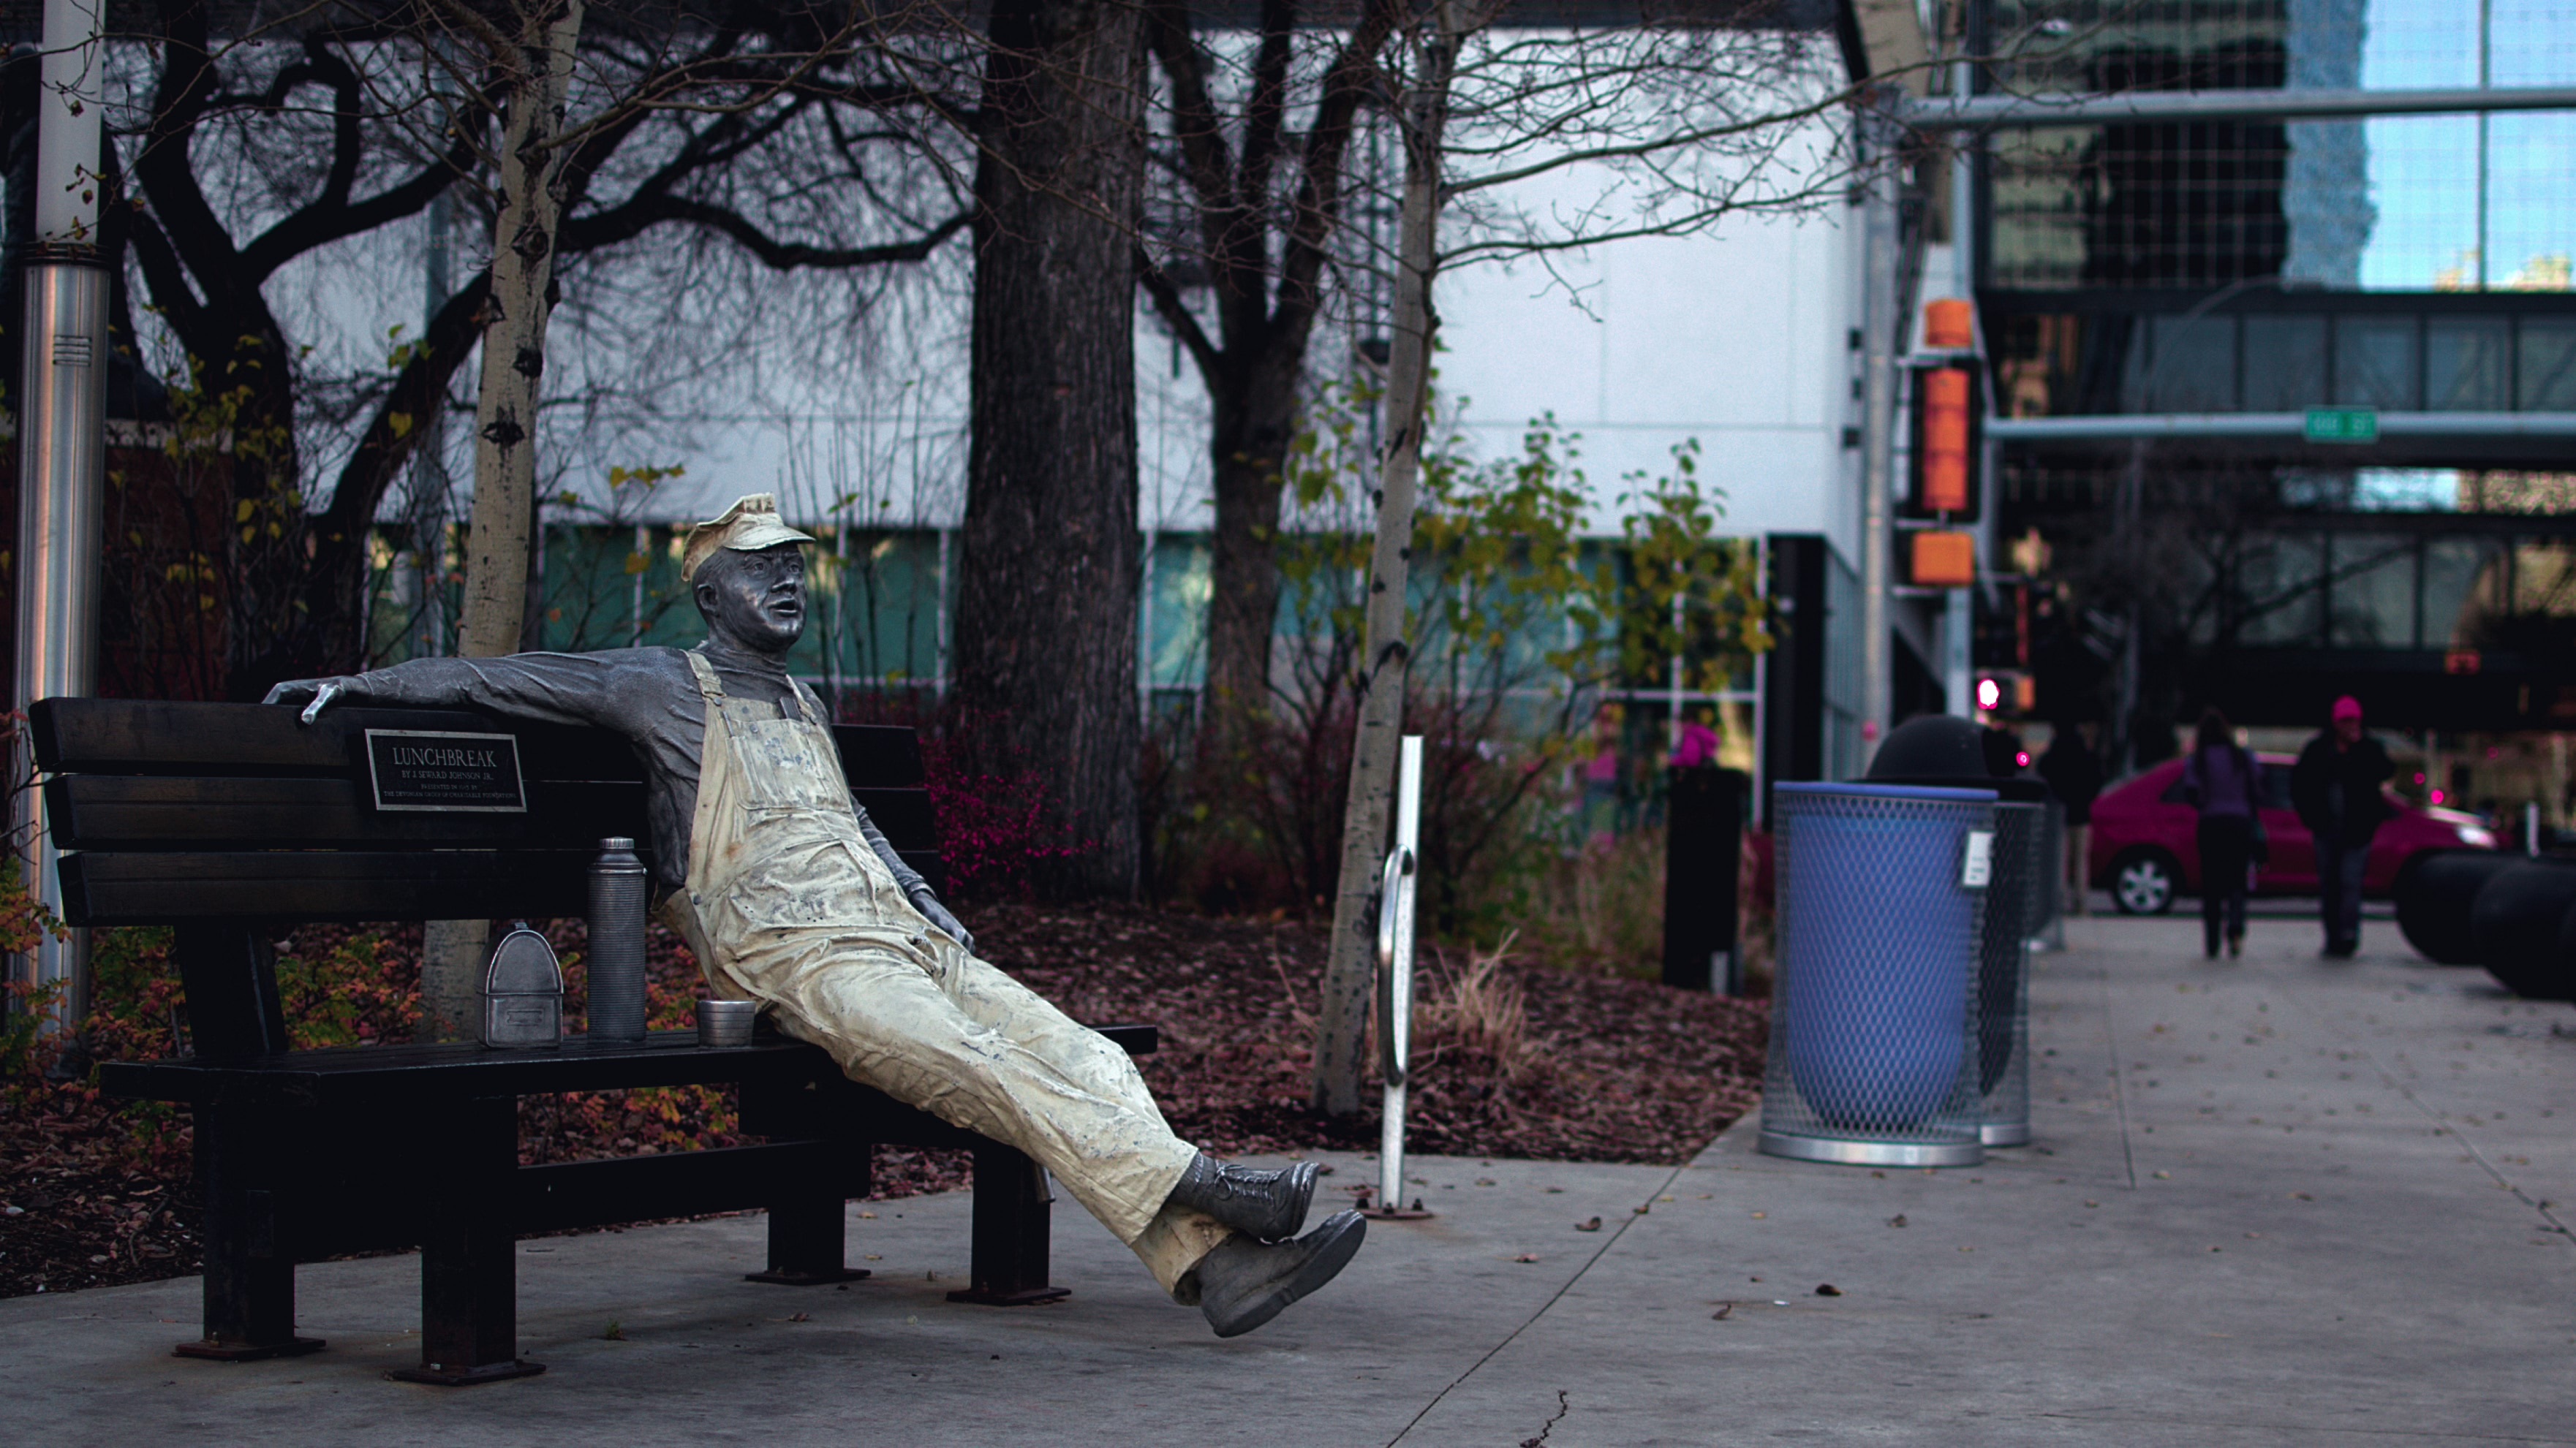
pedestrian, road, street, city, art, infrastructure, urban area, human settlement